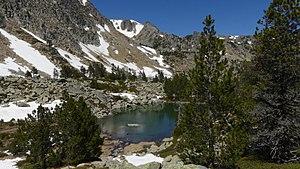
Gorg Blau
La Rivière de Caillan est une rivière française du département Pyrénées-Orientales de la région Occitanie, en ancienne région Languedoc-Roussillon et un affluent gauche de la Têt. Elle conflue à l'ouest du chef-lieu d'arrondissement de Prades